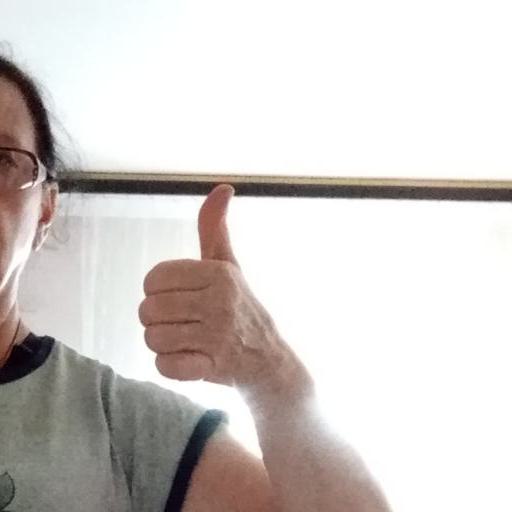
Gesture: like